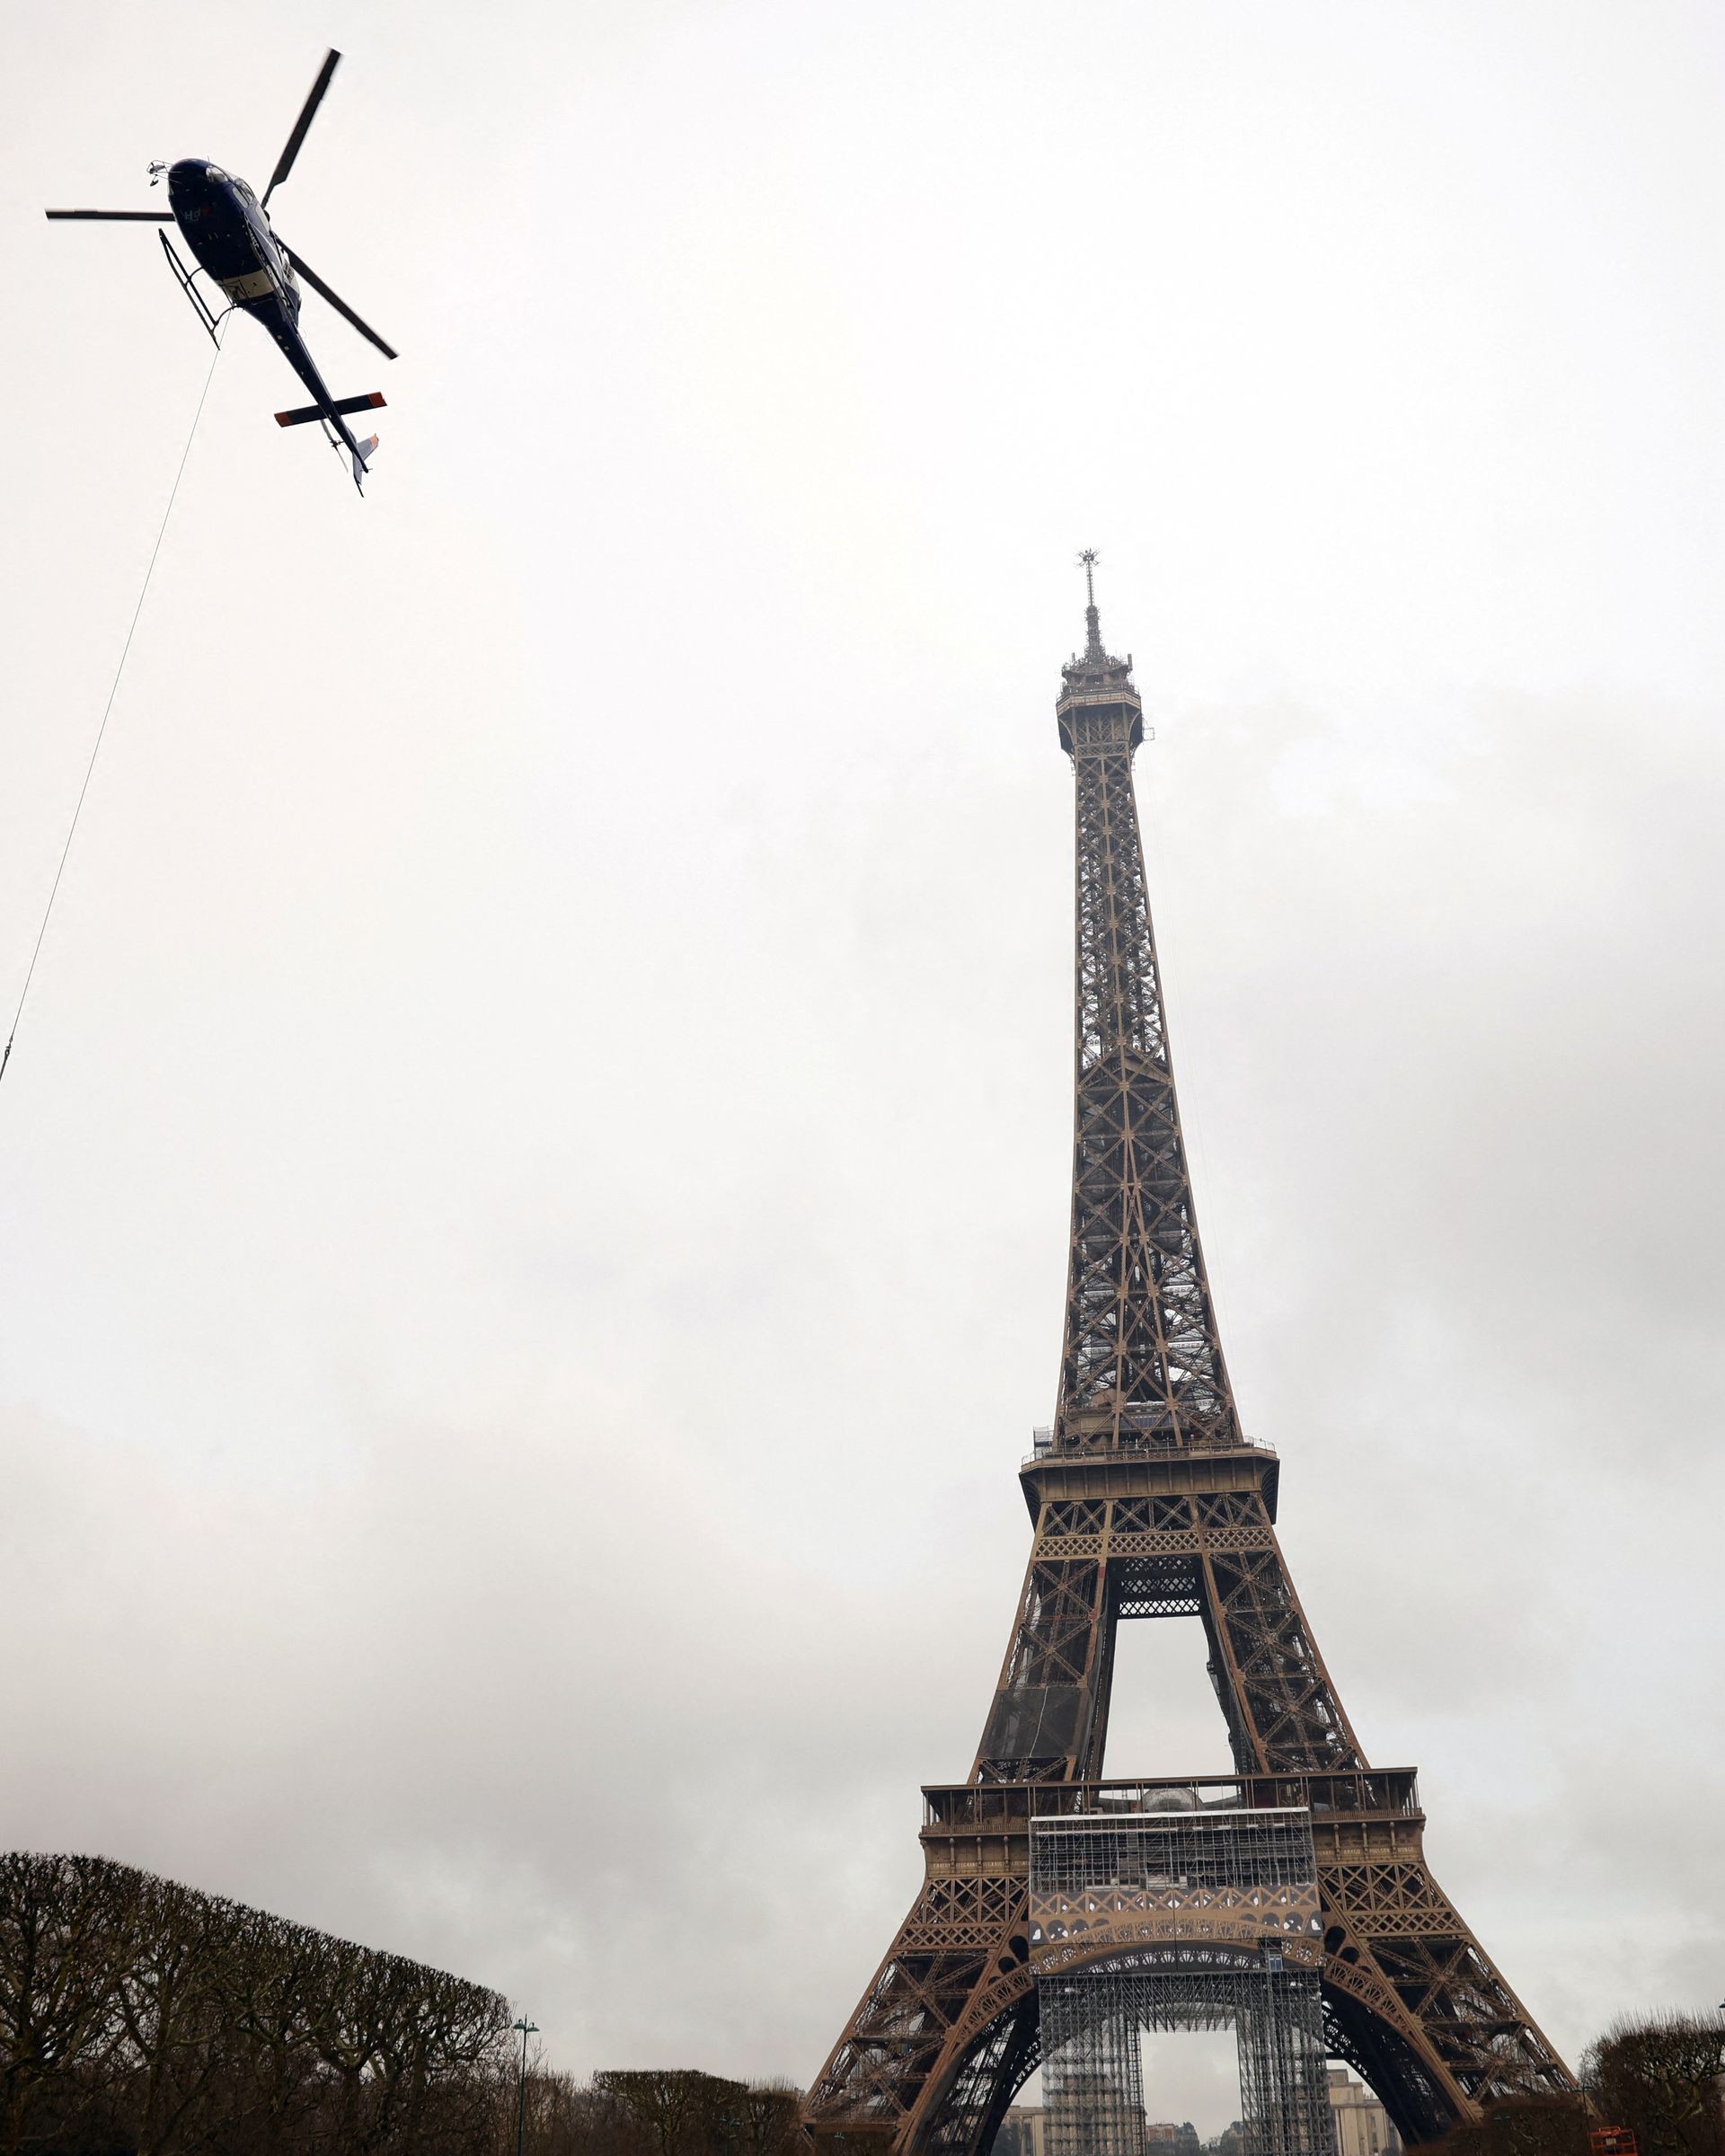
Landmark: Eiffel Tower